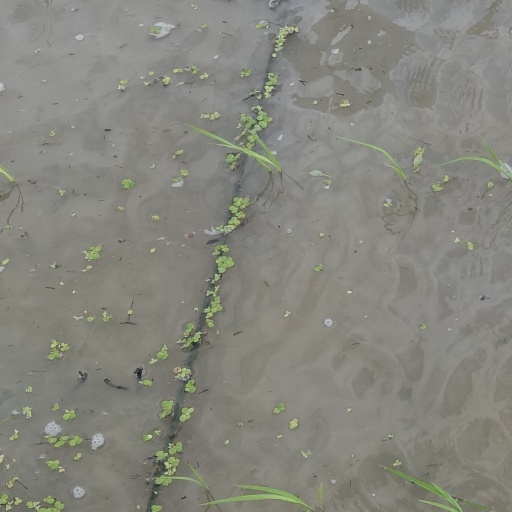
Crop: rice